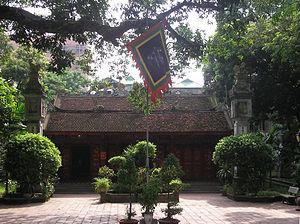
Le temple Quán Thánh, anciennement Temple Trấn Vũ, est un temple taoïste situé à Hanoi au Viêt Nam.